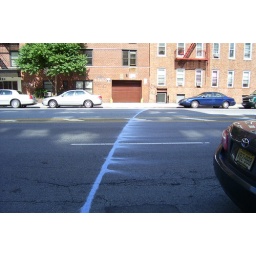
a smear of chalk along ocean avenue, the line cuts through a large apartment building in sheepshead bay